Astrocaryum alatum

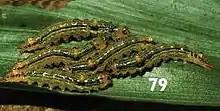
"Dunama jessiehillae" larvae penultimate instar feeding on a palm frond

In Nicaragua, it flowers throughout the year, but it fruits in October to May, although fruit and seeds appear to fall to ground and be available year-round in Costa Rica. The scarab beetle "Cyclocephala amazona" was found to visit the flowers in Panama, among a number of other palms and other plants. In Costa Rica "C. stictica" and "Mimeoma acuta" visit the flower of this palm and certain other plants, in the case of "M. acuta" only other palms. The palm hosts two planthopper species from the new genus "Agoo" in Costa Rica, "A. dahliana" and "A. luzdenia". As nymphs, these insects (probably) only feed on the fungi growing on the dead fronds which hang from the base of the crown of this palm. The caterpillars of the small cryptic moth "Dunama jessiehillae" has been recorded feeding on the leaves of this palm. They feed exclusively on palms, but of 506 food plant records, only five are from "A. alatum" (almost two thirds are from "Chamaedorea tepejilote", the rest from another twelve species). "D. jessiehillae" is restricted in distribution to mid-elevation rainforests on the Pacific coast of Costa Rica.